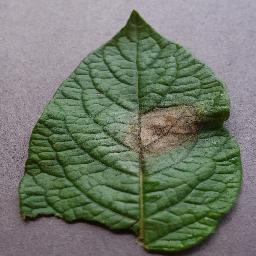
Label: Potato___Late_blight